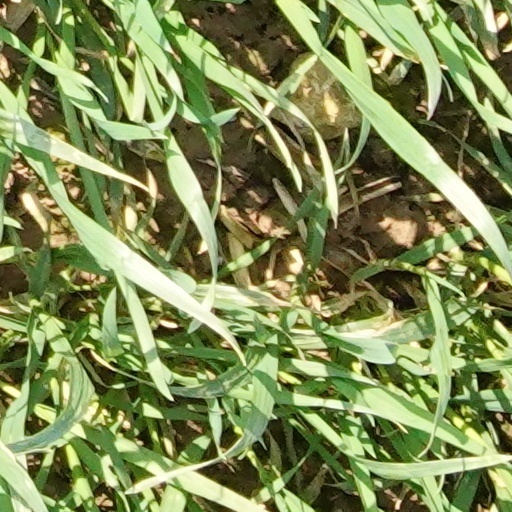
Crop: wheat